Basic Education High School No. 9 Mawlamyine

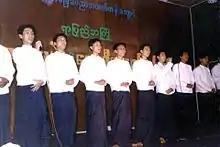
Centennial ceremony in 1998

Alumni of Maha Buddhaghosa School include some of the most accomplished writers, physicians and politicians of Burma.